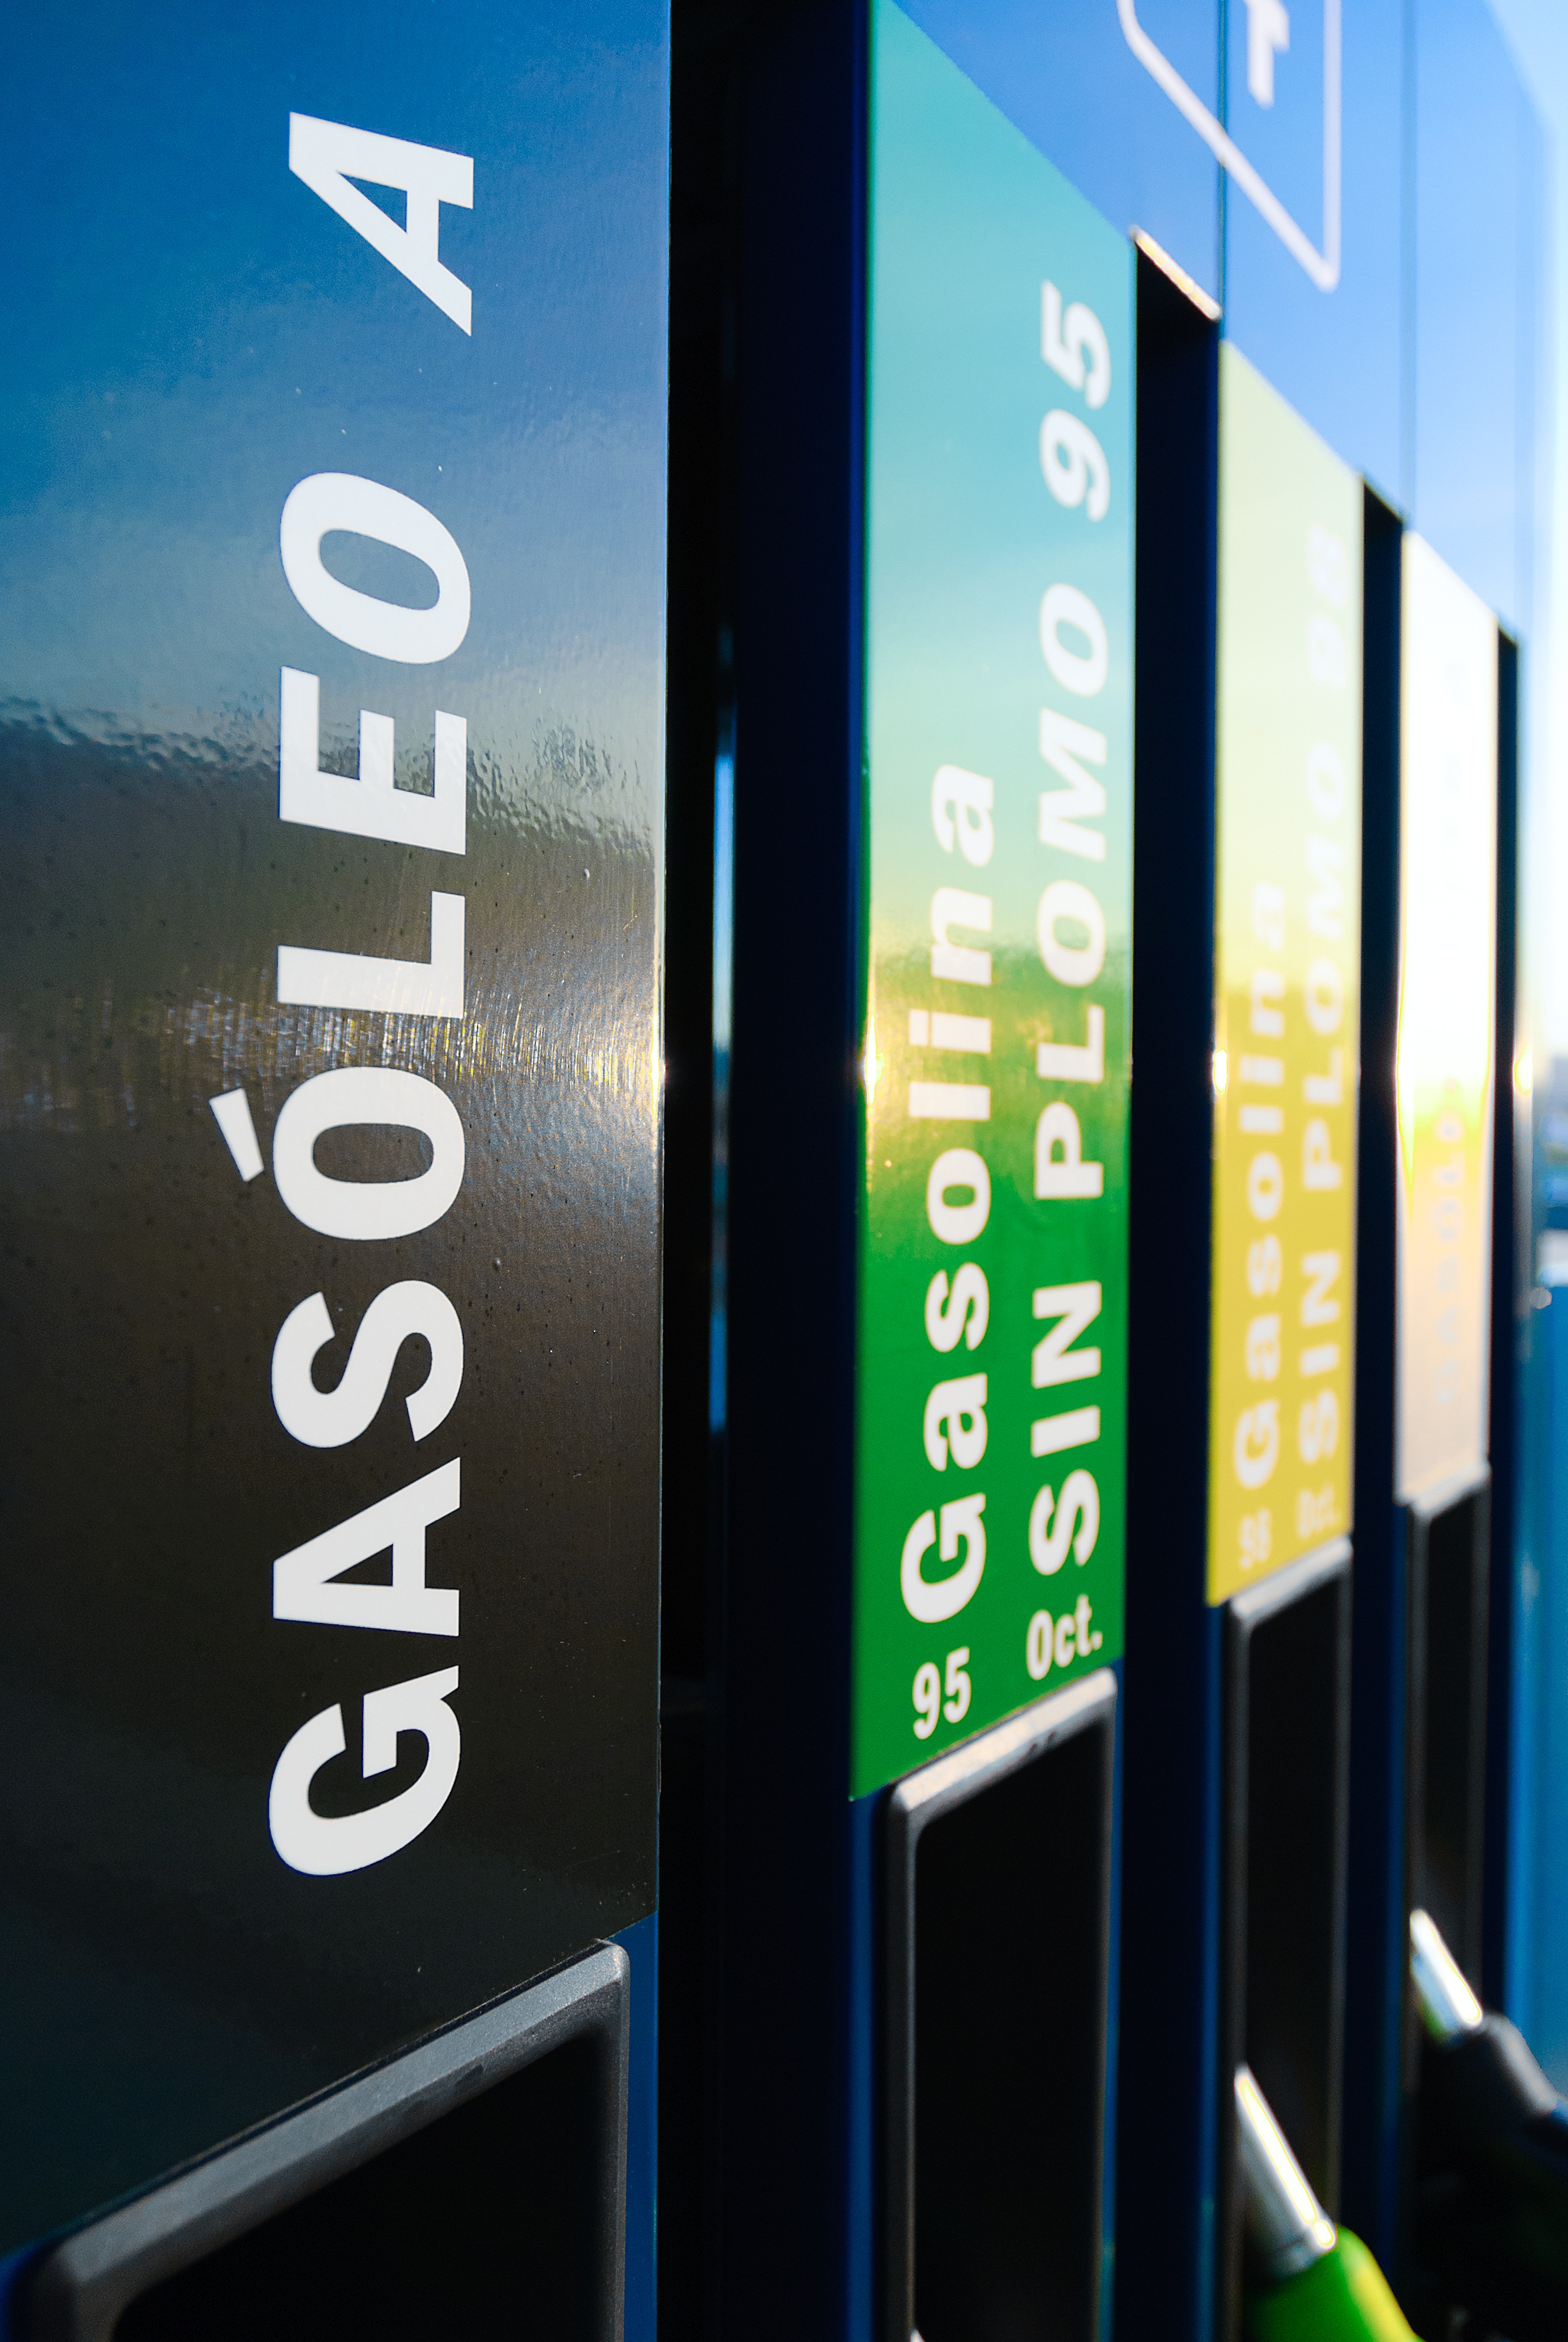
advertising, sign, banner, gadget, professional, signage, petrol station, brand, gasoline, discount, froet gas